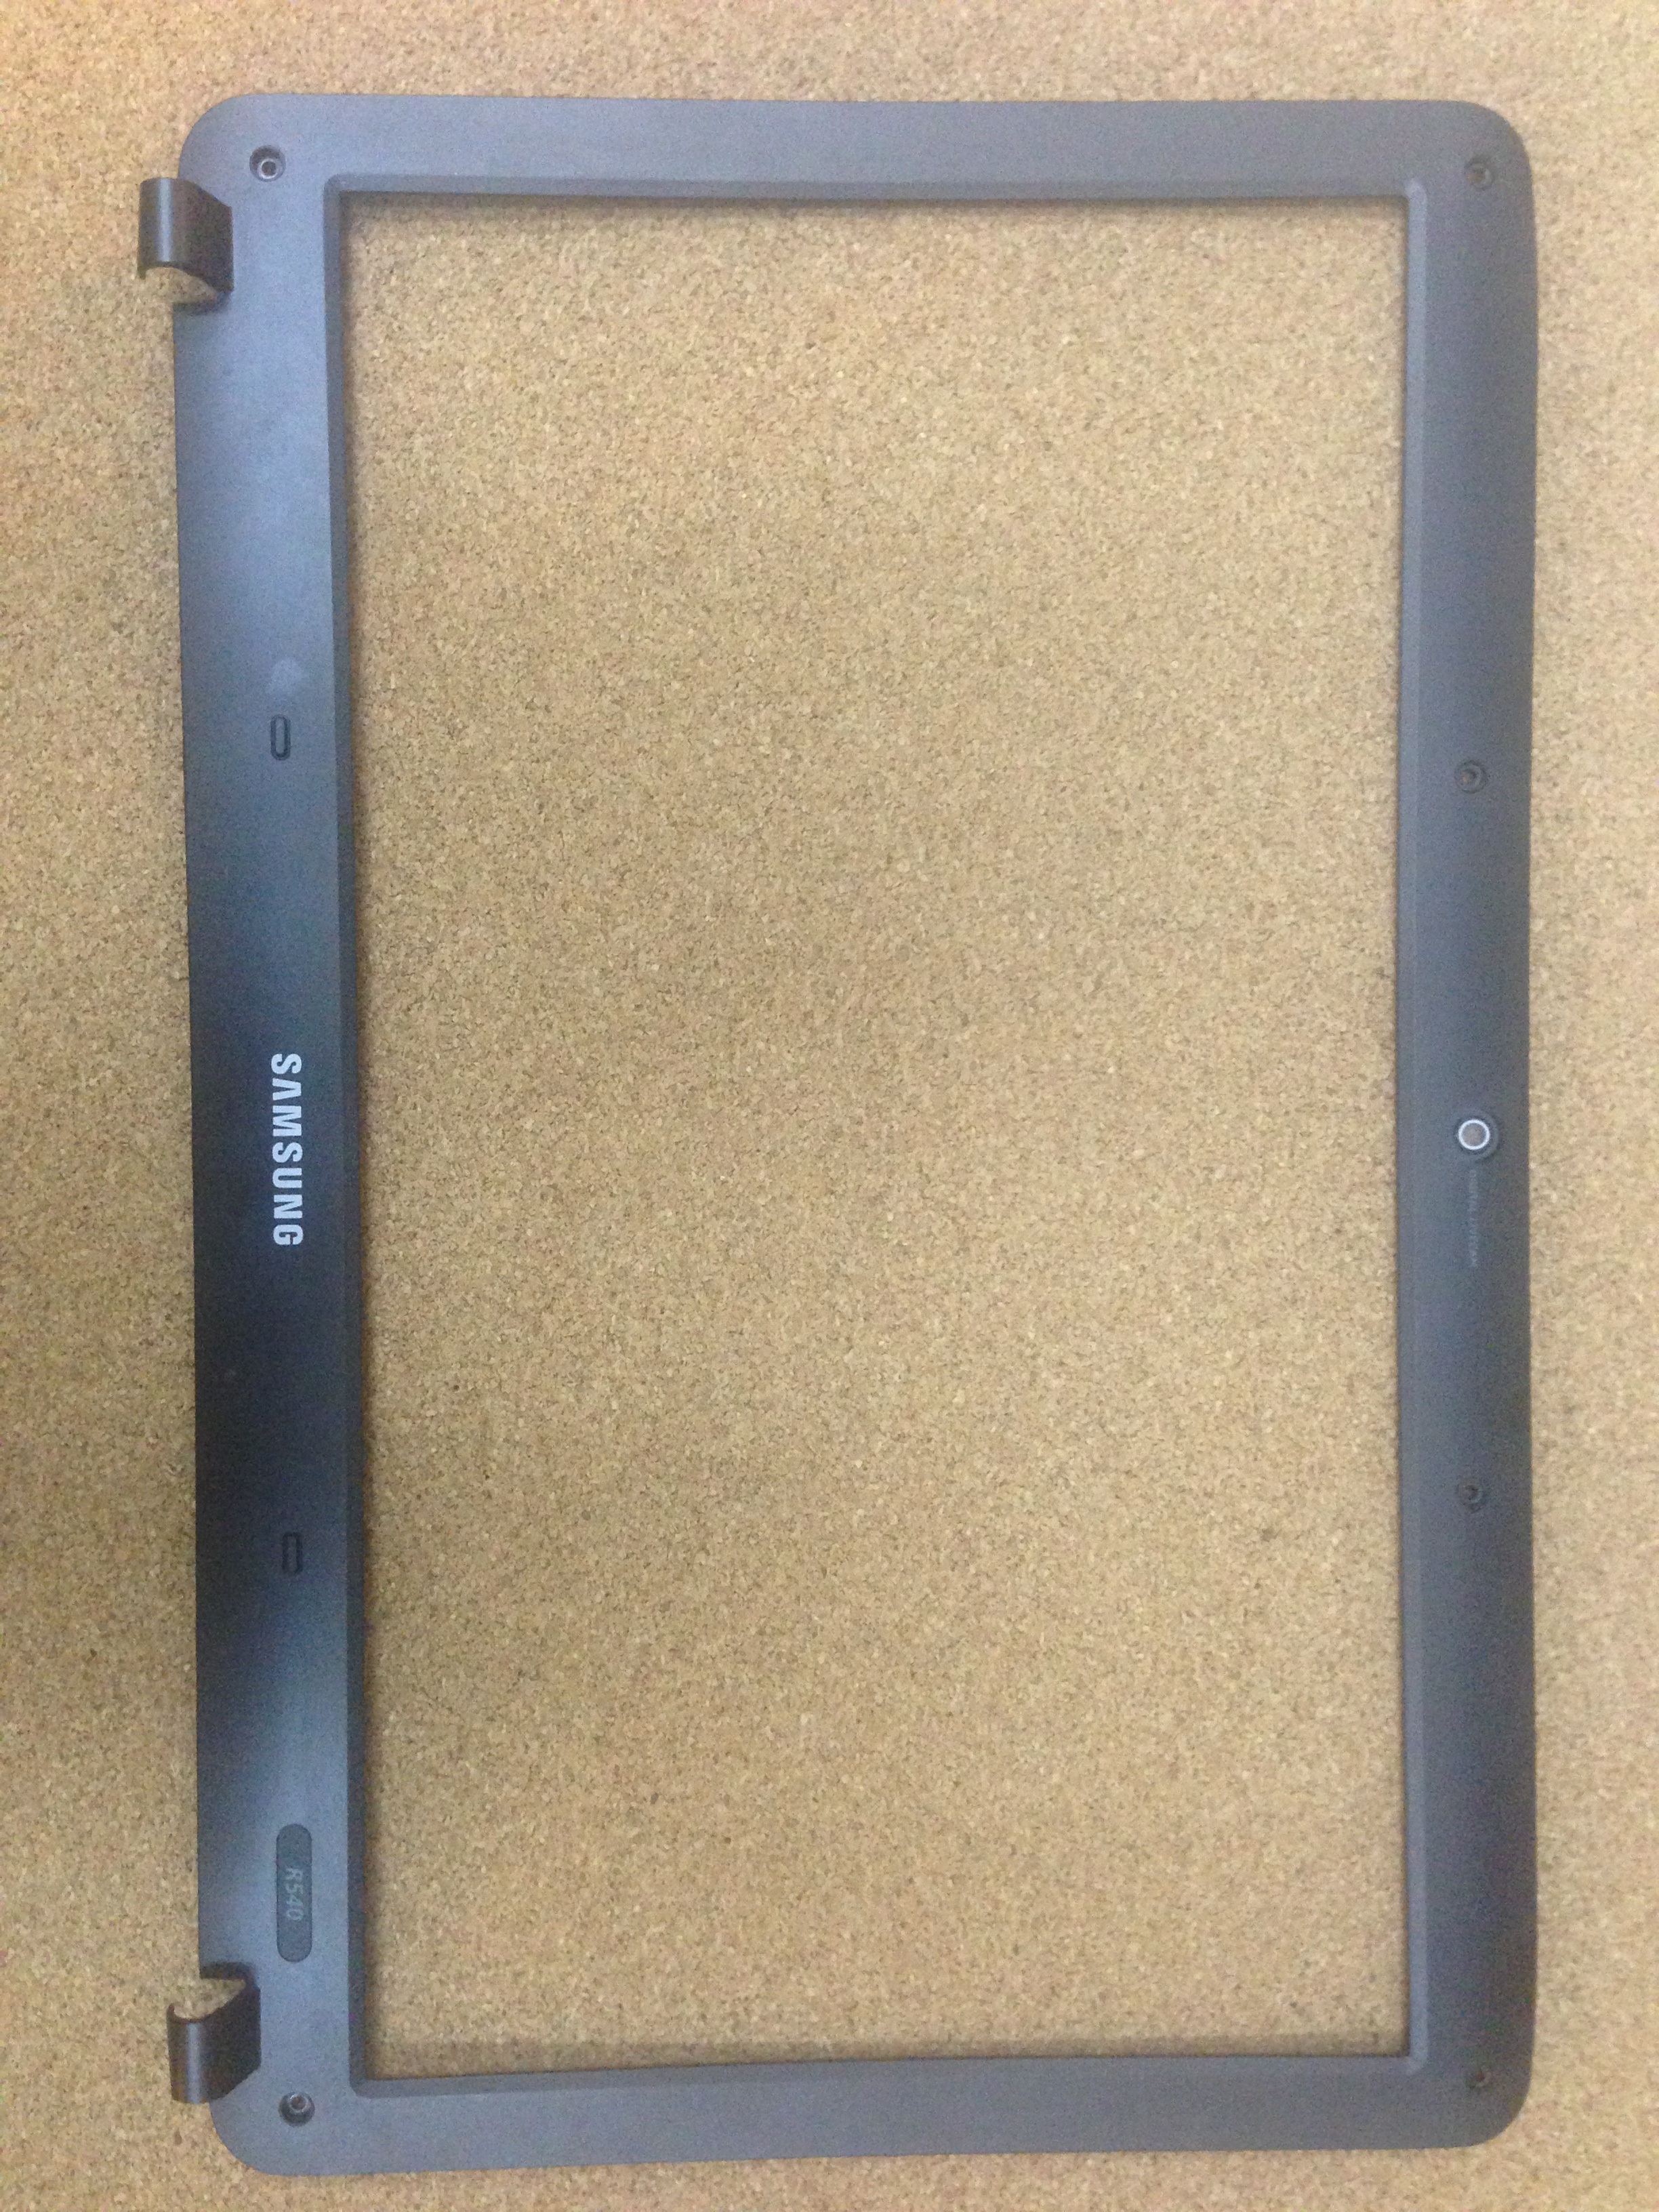
technology, equipment, eye, components, picture frame, organ, service, computers, computer equipment